Carl Wilhelm Schmidt

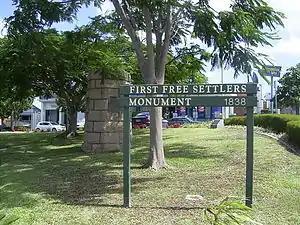
Schmidt and his fellow missionaries are memorialised at this monument in modern-day Nundah

Reverend Carl Wilhelm Schmidt (died 1864), also known as Karl Schmidt, was a German missionary, and an ordained minister of the Prussian United Church. Schmidt's missionary work took him to Queensland and Samoa, where he founded a number of Lutheran institutions and settlements.